Nannie C. Dunsmoor

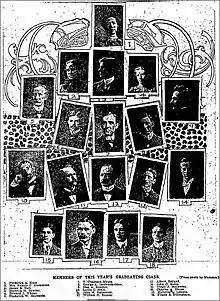
Nannie C. Dunsmoor

She graduated in 1887 from Los Angeles High School on Poundcake Hill. More than ten years after graduation from high school, together with her husband, she decided to study medicine and enrolled in pre-medical courses at the University of Southern California. She graduated in 1900, a pioneer in this field in California, in the same class of her husband, and they became physicians and surgeons.